Capital Hill, Australian Capital Territory

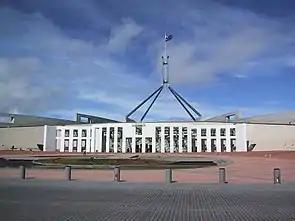
Parliament House Canberra: The main entrance and the flag

When Griffin drew up his plans in 1912, there was still some optimism that New Zealand might join the Federation of Australia. Griffin's plans included eight avenues radiating out from Capital Hill named after the capitals of the six states, the capital of the Northern Territory and the capital of New Zealand.